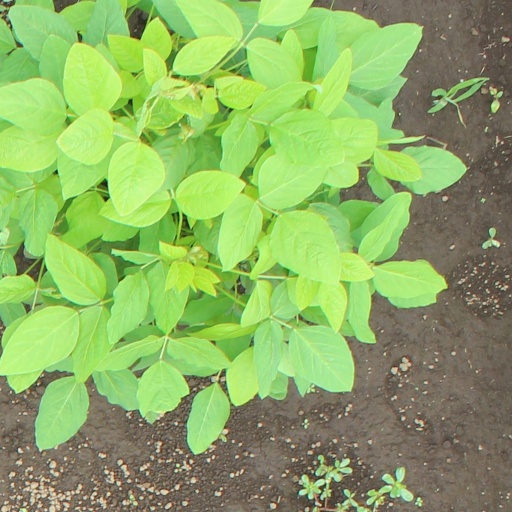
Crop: soybean